Marxist humanism

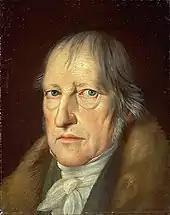
G. W. F. Hegel

The most well-known metaphor in Marx's "Critique" – that of religion as the opium of the people – is derived from the writings of the Young Hegelian theologian Bruno Bauer. Bauer's primary concern is religious alienation. Bauer views religion as a division in Man's consciousness. Man suffers from the illusion that religion exists apart from and independent of his own consciousness, and that he himself is dependent on his own creation. Religious beliefs become opposed to consciousness as a separate power. Self-consciousness makes itself into an object, a thing, loses control of itself, and feels itself to be nothing before an opposing power. A religious consciousness cannot exist without this breaking up or tearing apart of consciousness: religion deprives Man of his own attributes and places them in a heavenly world.